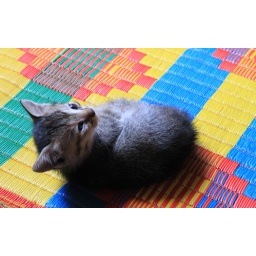
sleeping cat in monastry